Teesside

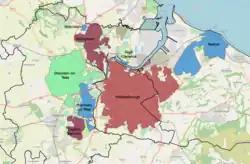
Map of the Teesside Built-up Area with subdivisions and local authority boundaries

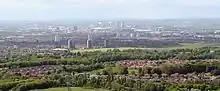
Panoramic view over Teesside

The Teesside Built-up Area (BUA), previously the Teesside Urban Area in 2001, identified by the ONS for statistical purposes had a population of around 376,633 according to the 2011 census which is up 3% on the 2001 figure of 365,323, and had the following subdivisions: